Mexican Expeditionary Air Force

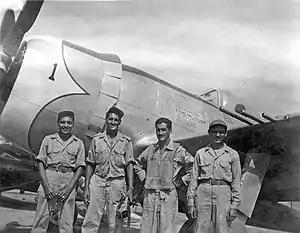
Capt. Radamés Gaxiola stands in front of his P-47D with his maintenance team after he returned from a combat mission

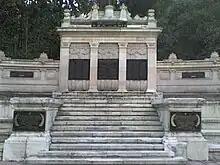
Monument to the 201 Squadron and the Mexican Expeditionary Air Force that took part in the liberation of the Philippines in 1945

Mexico declared war on the Axis Powers in support of the Allies on May 22, 1942, following losses of oil ships in the Gulf. The "201 Squadron" name—also known as "Aztec Eagles"—applied to all pilots, mechanics, armorers and other personnel who were trained in the United States from July 1944 onward to take part in the conflict. The unit was previously known as the "Grupo de Perfeccionamiento de Aeronáutica" ("Aeronautical Training Group").